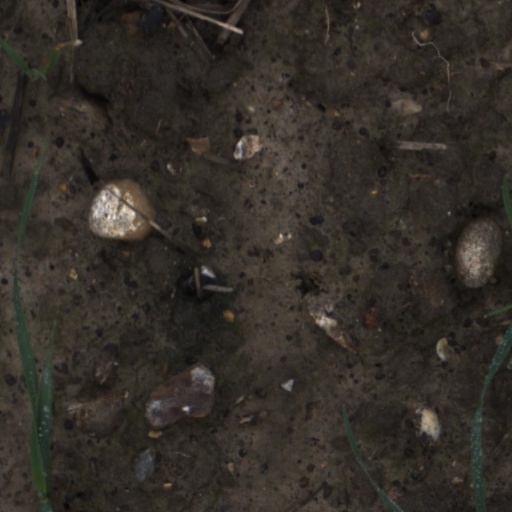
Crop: wheat